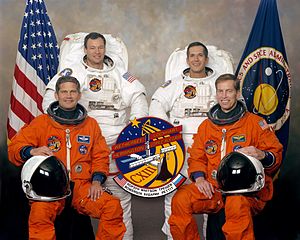
STS-113
STS-113 var rumfærgen Endeavour's 19. rumfærge-mission, opsendt d. 24. november 2002 og vendte tilbage d. 7. december 2002.